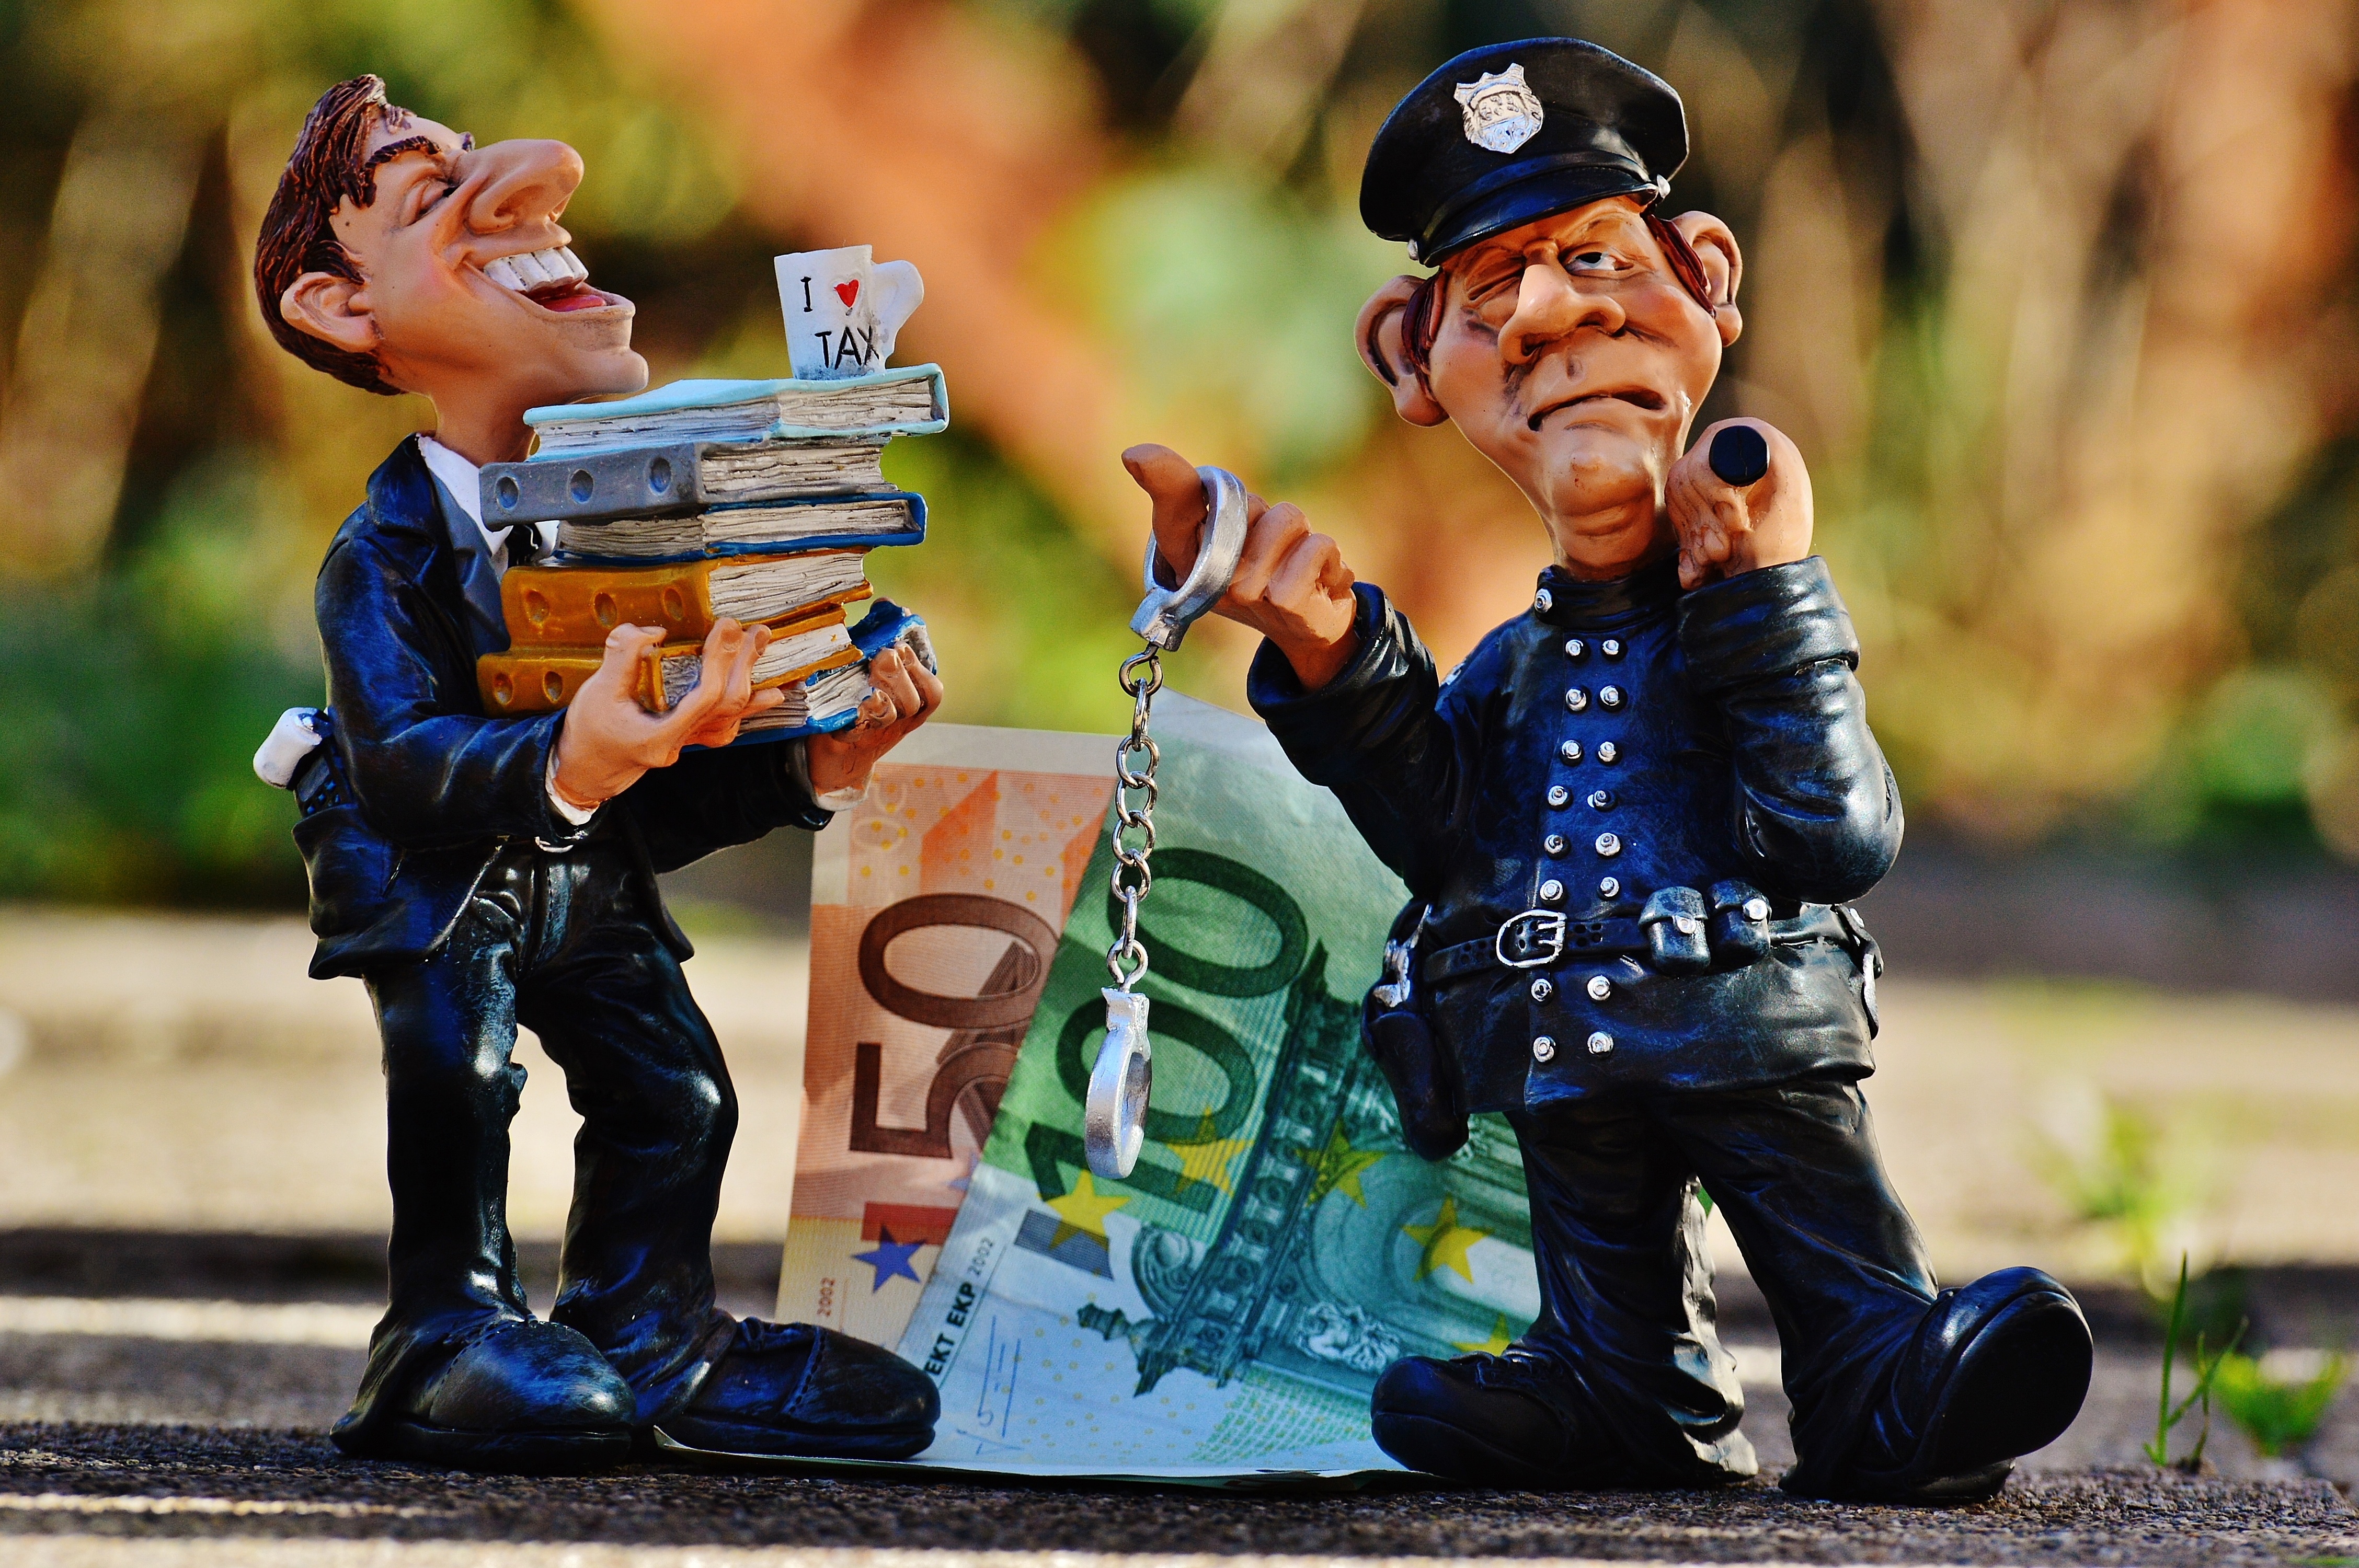
play, money, child, criminal, prison, funny, police, state, cop, billing, bureaucracy, arrest, files, taxes, form, finance, detention, wealth, handcuffs, lock up, tax evasion, scam, tax consultant, tax return, income tax, income tax return, tax office, theft, correctional institution, ordnungsh ter